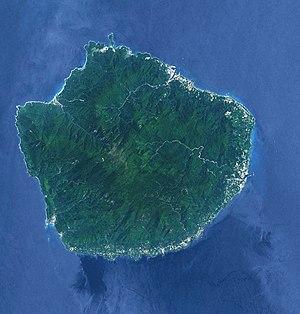
Yaku-shima est une île de l’archipel Ōsumi, située au sud de Kyūshū au Japon, dépendant de la préfecture de Kagoshima.